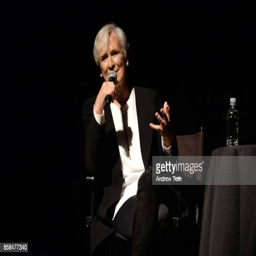
actor speaks on stage during festival